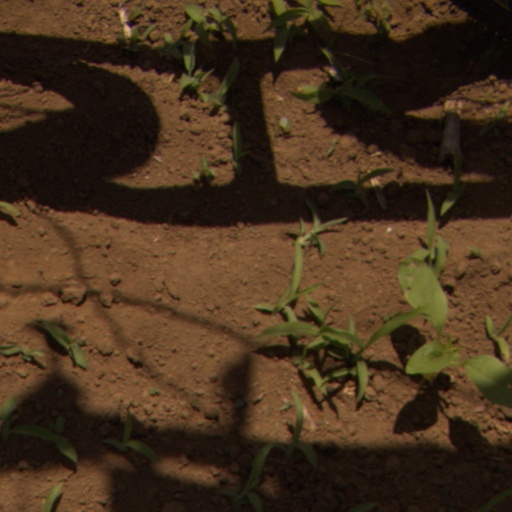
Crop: Jerusalem artichoke